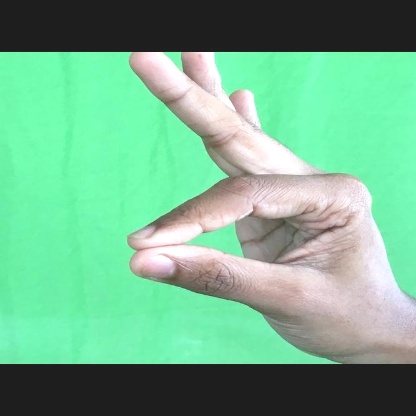
Mudra: Hamsasyam